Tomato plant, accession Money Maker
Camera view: vertical (180 deg); turntable rotation: 180 degrees
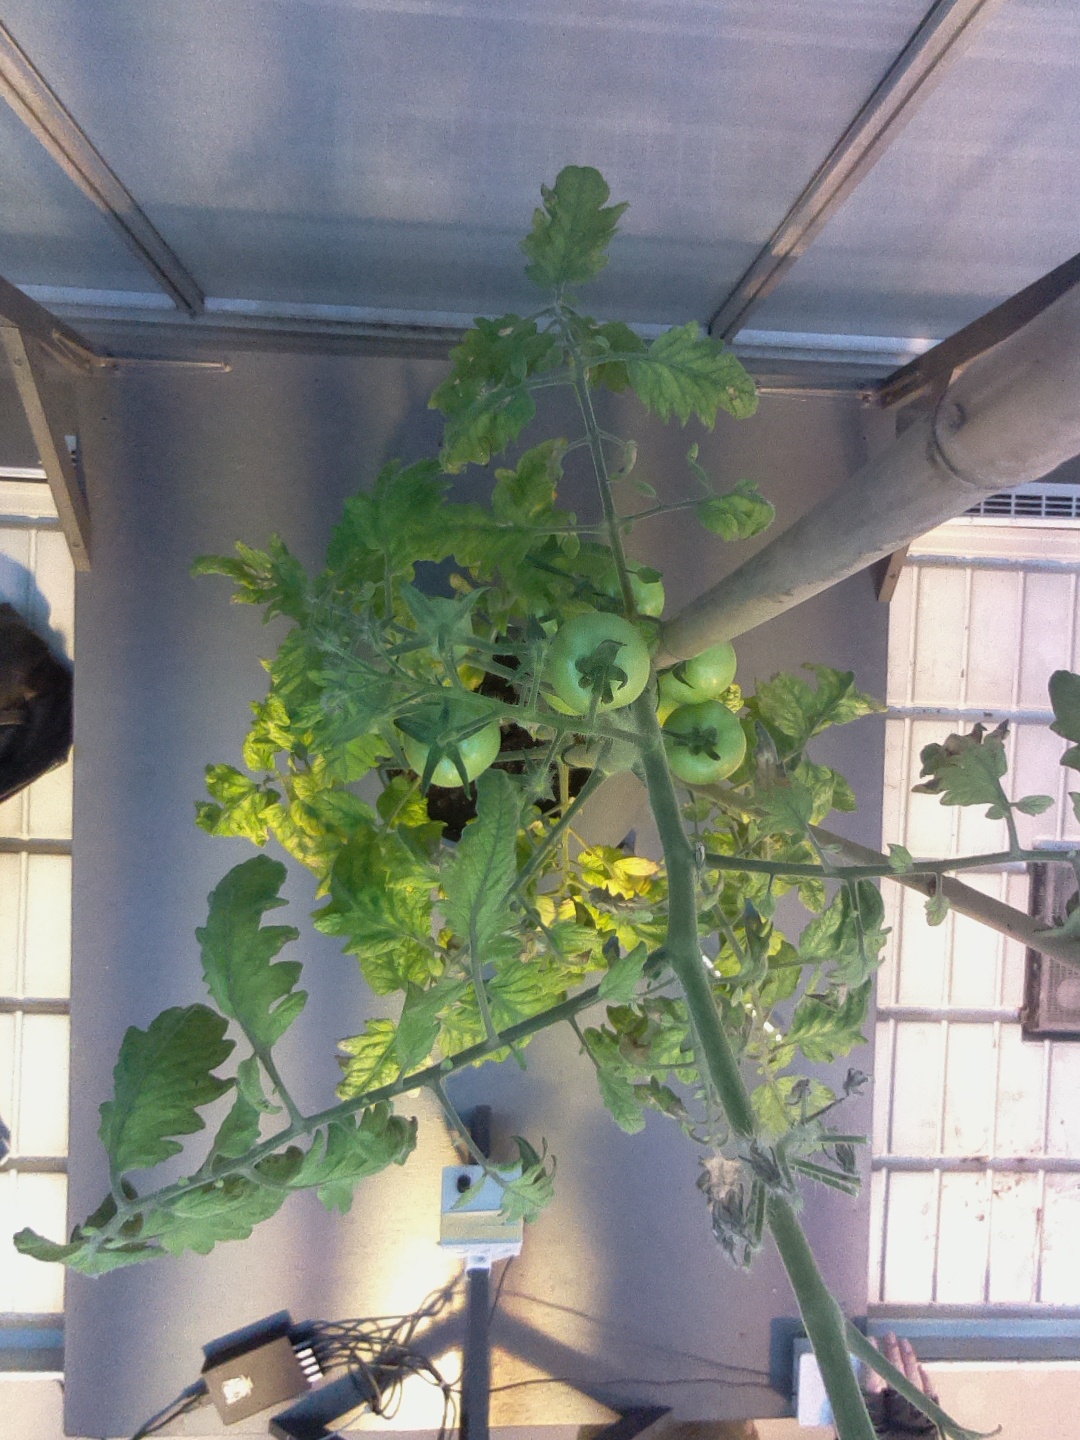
BBCH growth stage 78: 80% -90% of final fruit size